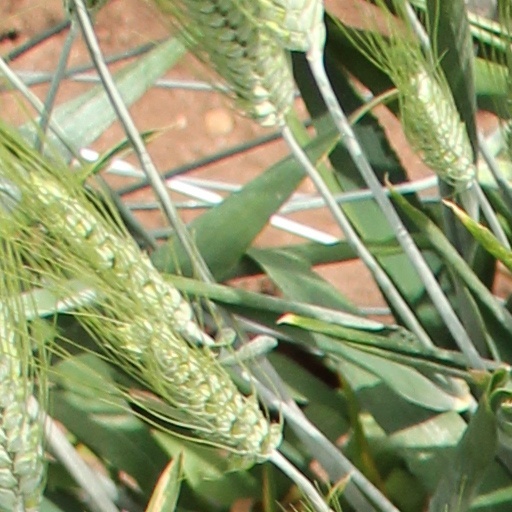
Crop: wheat